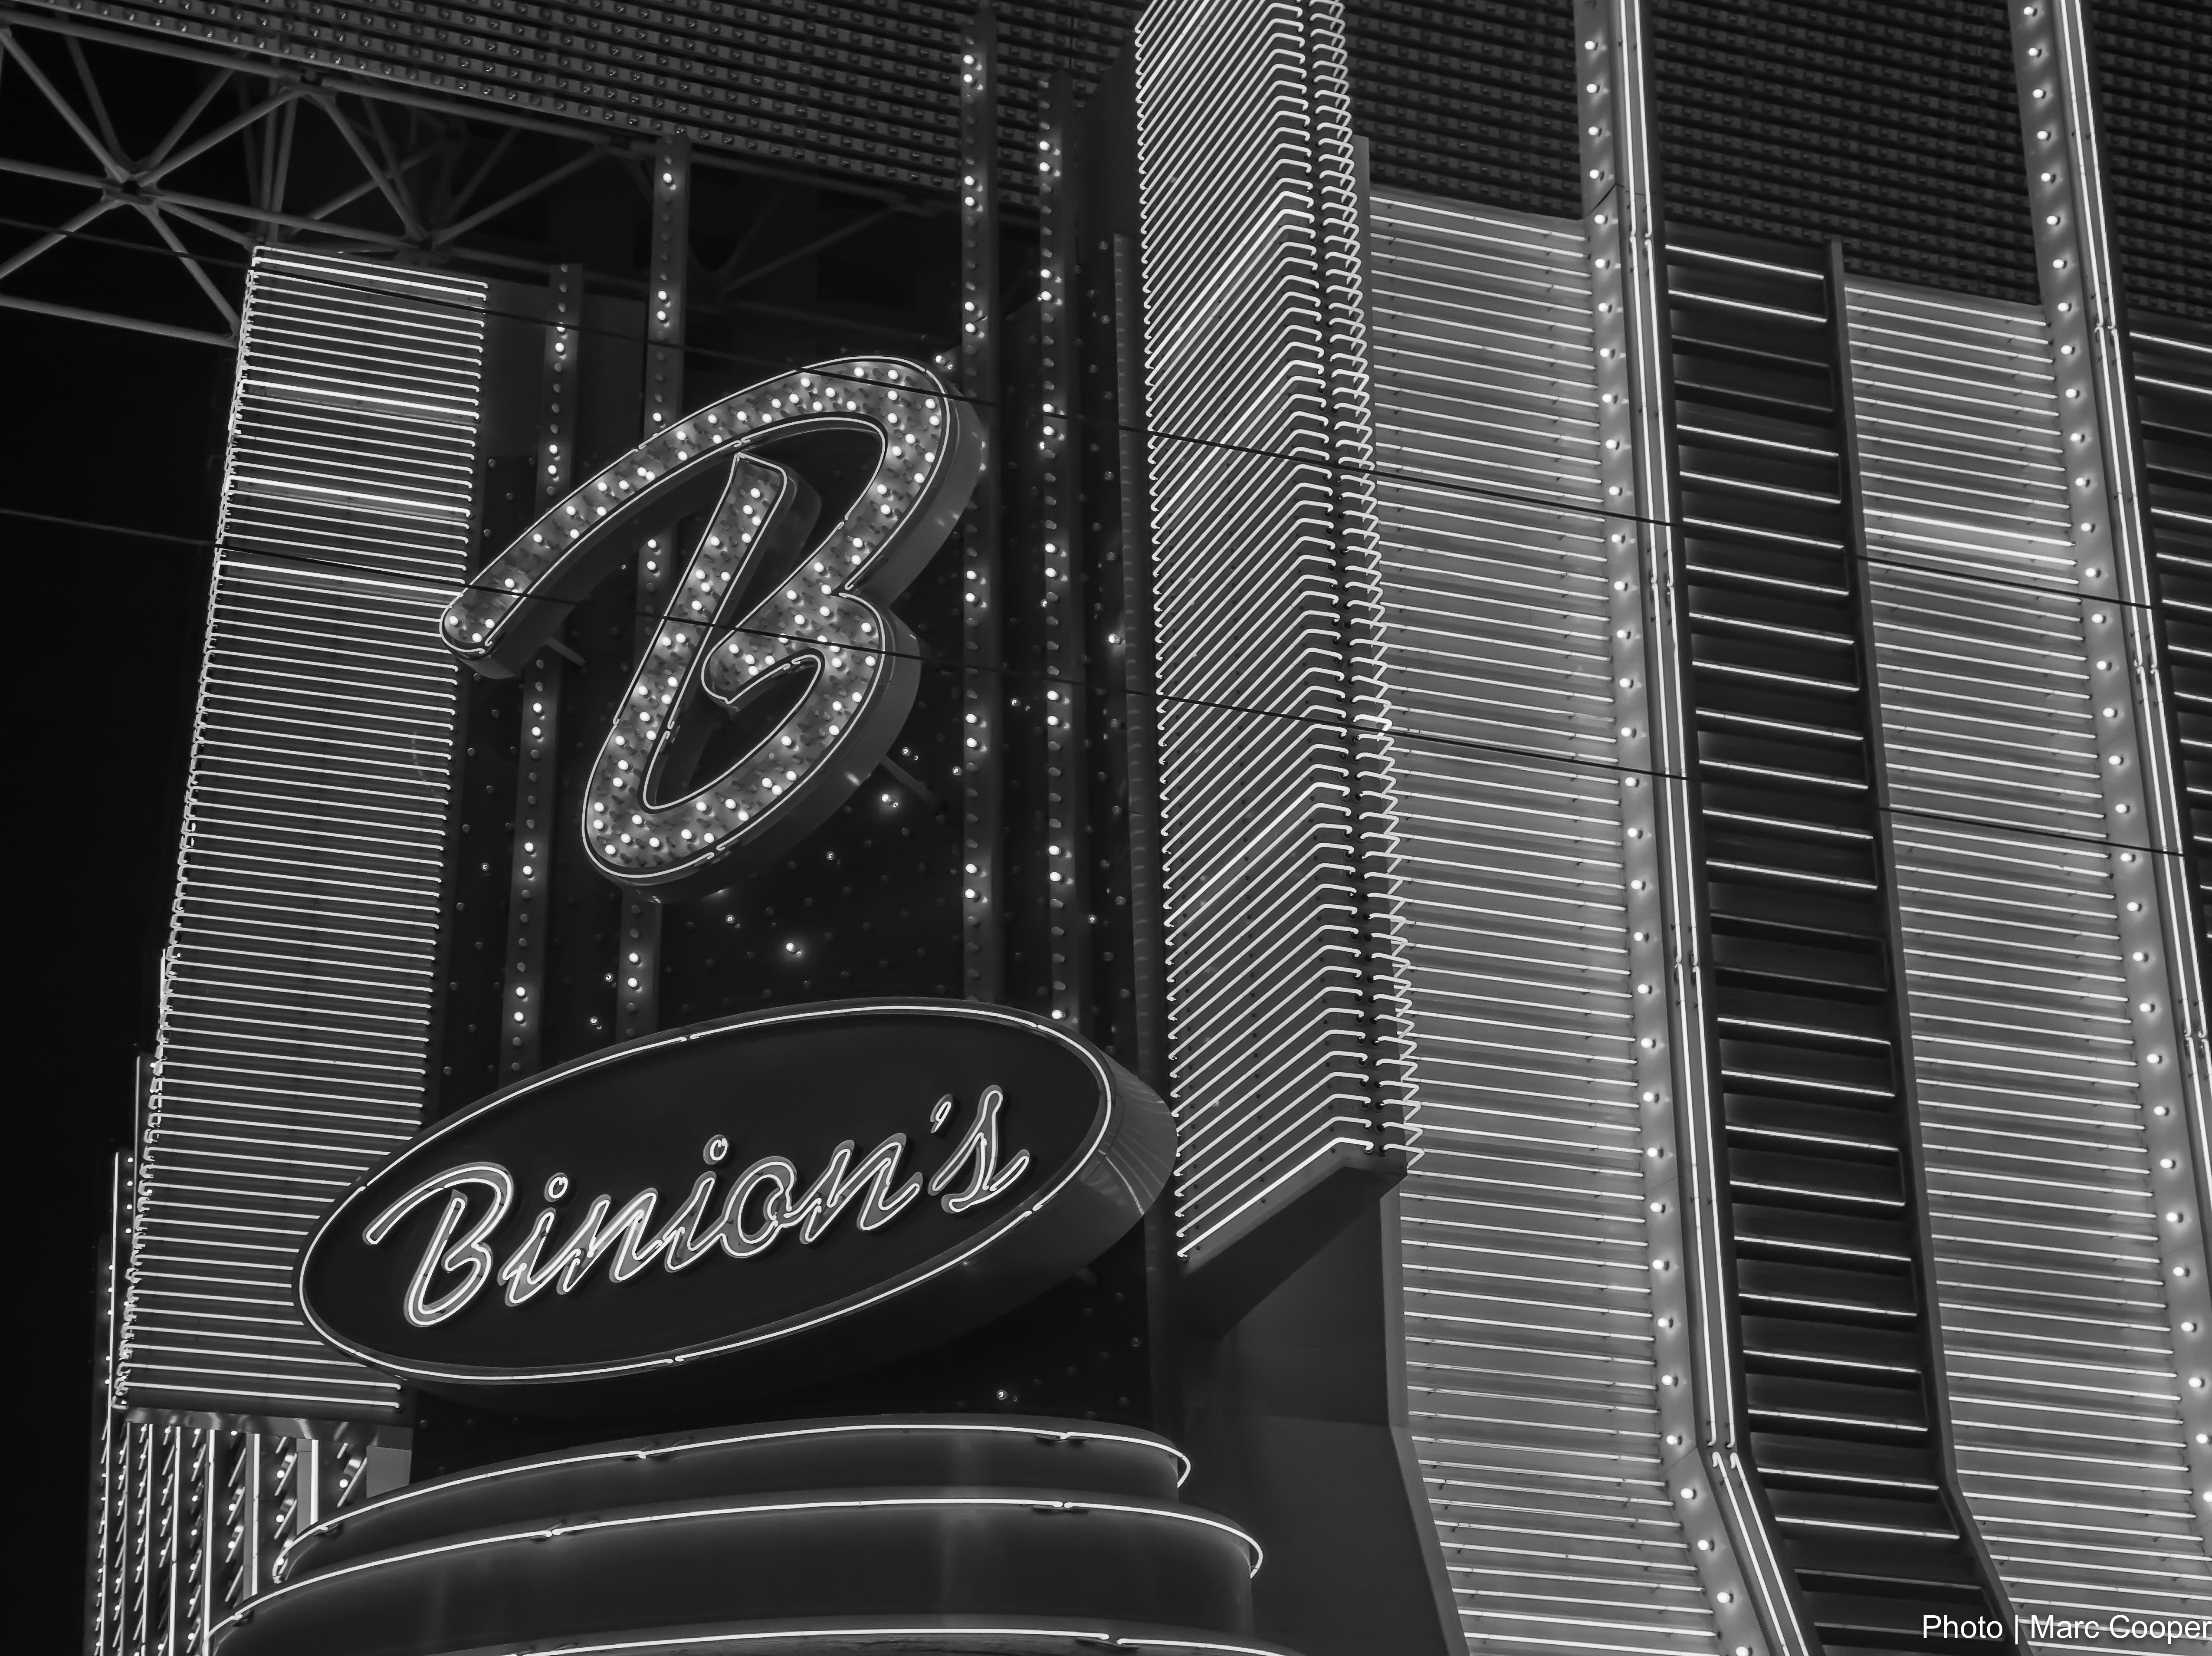
black and white, white, wheel, black, monochrome, tire, font, downtownvegas, lasvegas, monochrome photography, automotive exterior, automotive tire